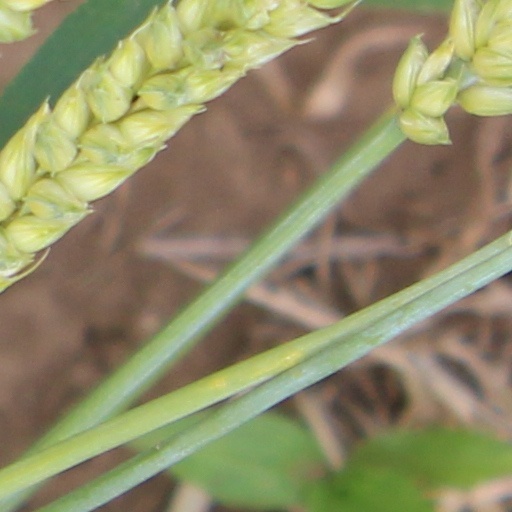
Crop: wheat